West End Church of Christ Silver Point

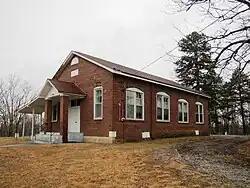
West End Church of Christ Silver Point

The West End Church of Christ Silver Point is a folk vernacular brick church in the unincorporated community of Silver Point, Tennessee, United States. A primarily African-American Church of Christ congregation has met at the church continuously since its construction in 1915. In 2007, the church was added to the National Register of Historic Places for its role in the history of the Upper Cumberland region.